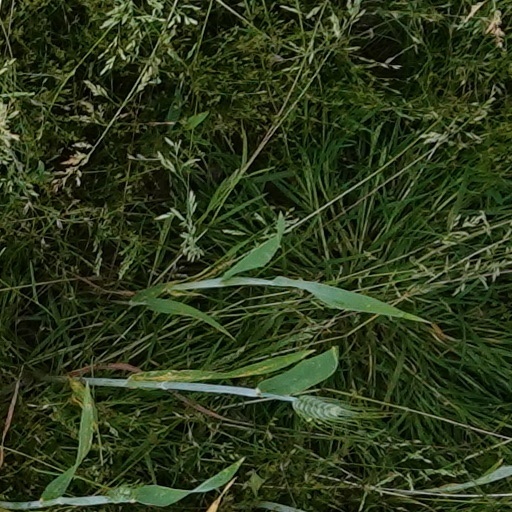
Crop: wheat